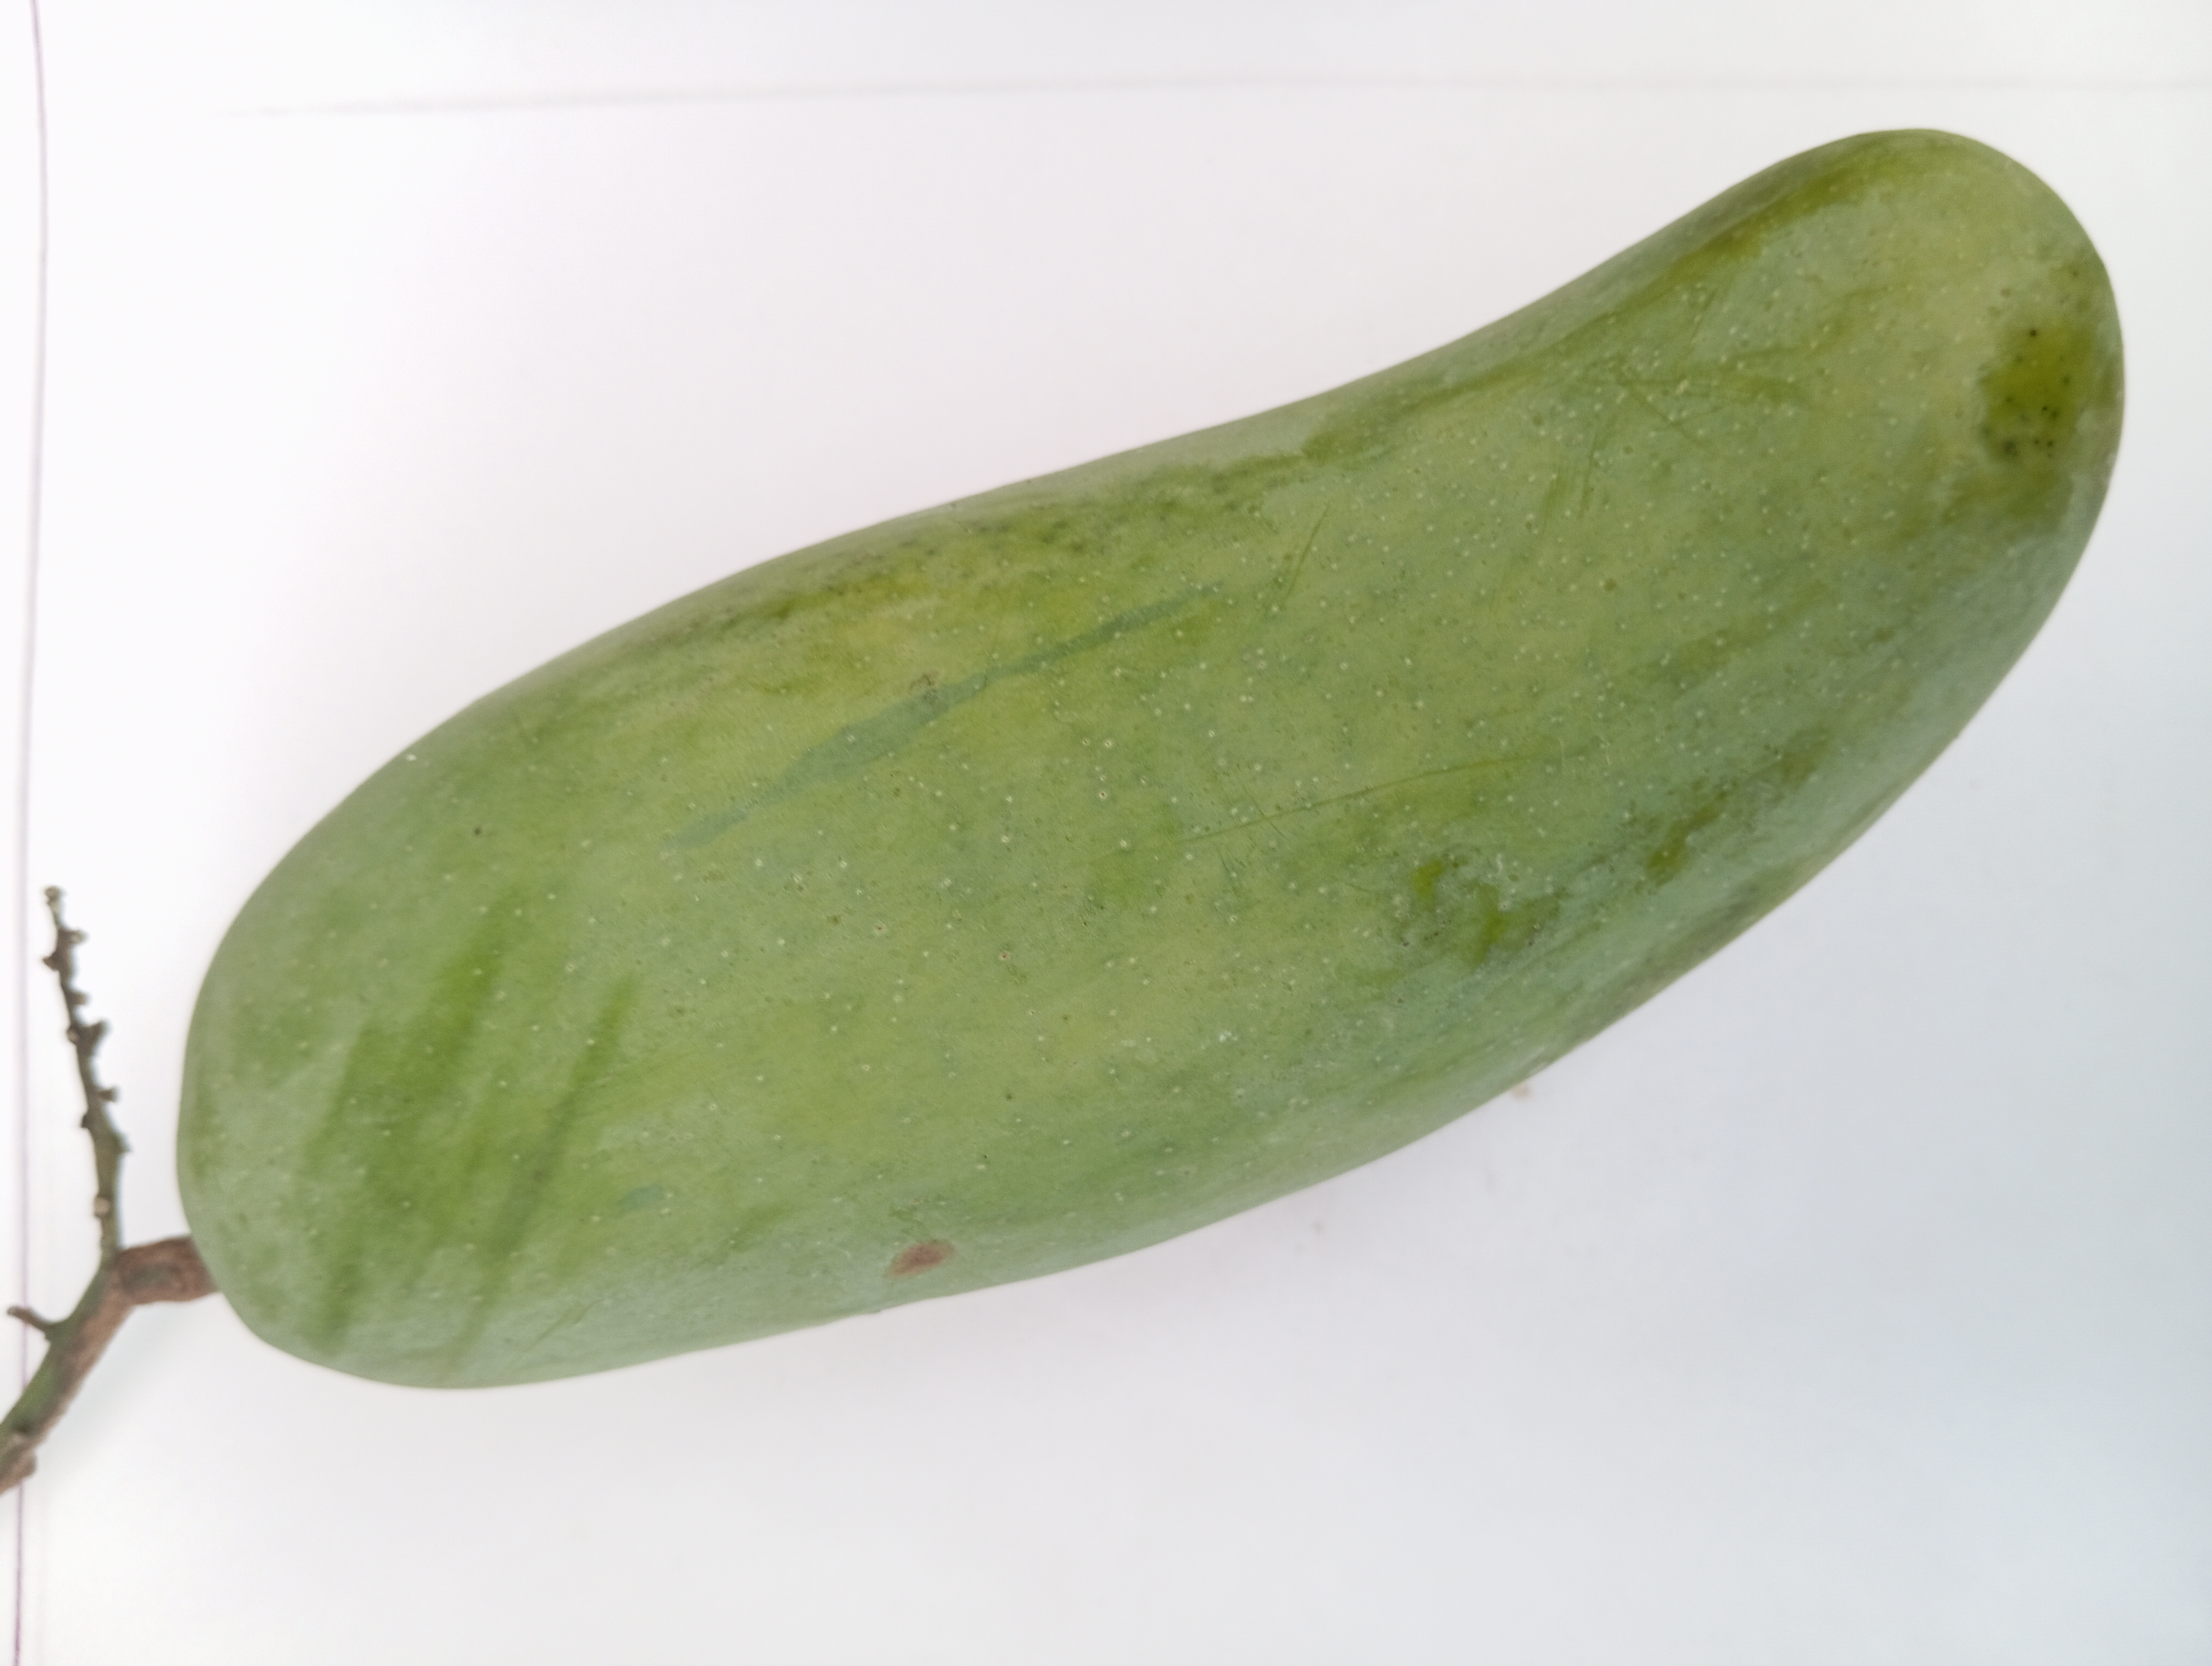
Mango variety: Banana